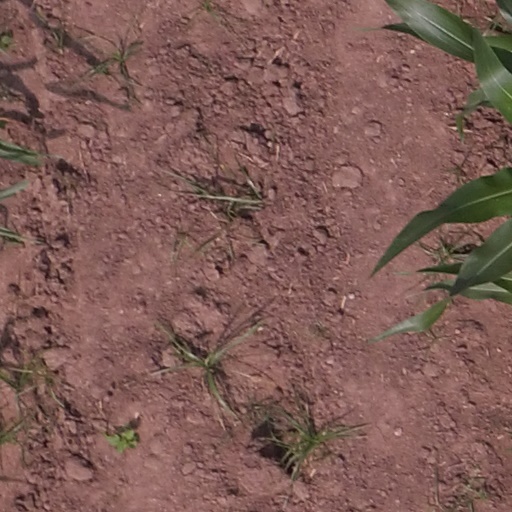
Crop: maize; corn